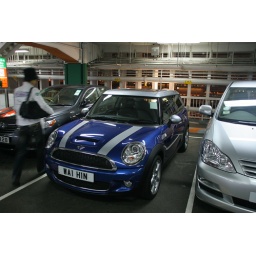
phat mini in ocean terminal car park